Kettering Municipal Offices

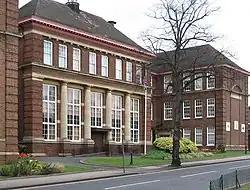
Kettering Municipal Offices

The Municipal Offices is a municipal building in Bowling Green Road in Kettering, Northamptonshire, England. The building is used as an area office for North Northamptonshire Council.